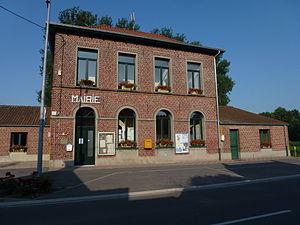
Millonfosse est une commune française située dans le département du Nord, en région Hauts-de-France.